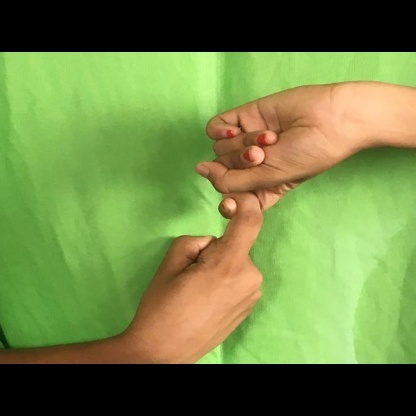
Mudra: Pasha